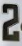
Number: 2